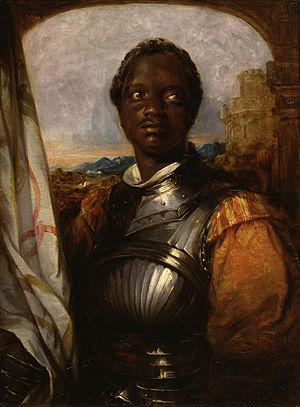
William Mulready est un artiste peintre britannique d'origine irlandaise, membre de la Royal Academy, ayant fait carrière à Londres. Il est réputé pour ses scènes de genre rurales, certains portraits et comme l'illustrateur du premier entier postal au monde.
Abréviations :
Ira Frederick Aldridge, né le 24 juillet 1807 à New York et mort le 7 août 1867 à Łódź, est un comédien anglo-américain. Il s'illustra principalement sur les scènes londonienne et européenne, en particulier dans le registre shakespearien pour lequel il est considéré comme l'un des 33 plus grands interprètes historiques.